Jalmar Castrén

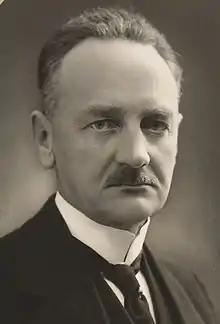
Jalmar Castrén

Jalmar Castrén (14 December 1873 – 19 February 1946) was a Finnish politician. He was a member of the Senate of Finland. He served three times as Minister of Transport and Public Works.